62nd Bombardment Squadron

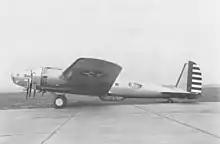
Boeing B-17C

The first predecessor of the squadron was initially activated at Fort Douglas, Utah in January 1941 as the 62nd Bombardment Squadron, one of the three original bombardment squadrons of the 39th Bombardment Group. The squadron flew Boeing B-17 Flying Fortresses. While stationed at Fort Douglas, the squadron conducted flight operations from Salt Lake City Municipal Airport. In July 1941, the squadron moved with the 39th Group to Geiger Field, Washington. Its aircraft and crews were sent to Australia in early 1942, they were assigned to Fifth Air Force units being formed there after the withdrawal of B-17s from Clark Field in January 1942 after operations from Clark became untenable during the 1942 Battle of the Philippines.